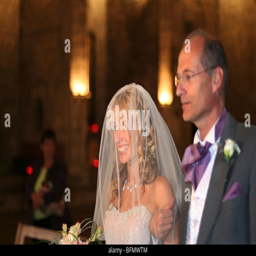
father leads bride to the alter on her wedding day